Cole Christiansen

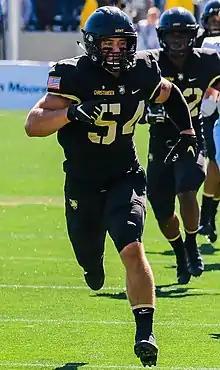
Christiansen with Army in 2019

Cole Jennings Christiansen (born July 30, 1997) is an American professional football linebacker for the Kansas City Chiefs of the National Football League (NFL). He played college football for the Army Black Knights.